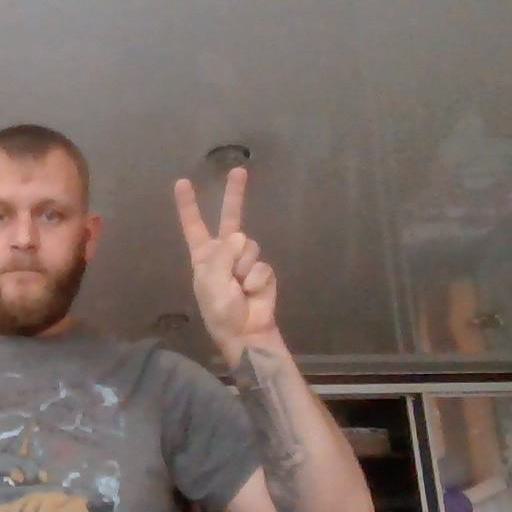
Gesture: peace